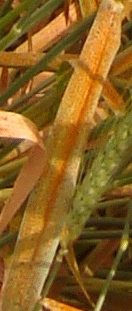
Label: Wheat___Brown_Rust